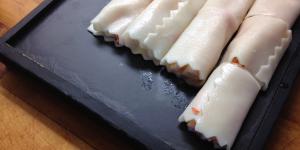
canelones de marisco frios